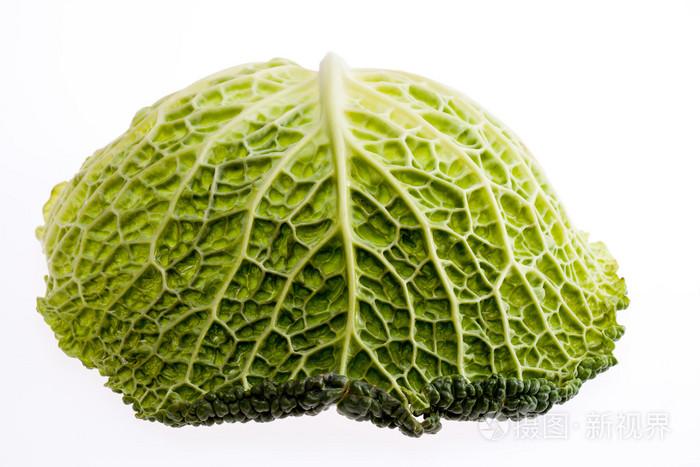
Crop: unknown
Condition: cabbage